Pieter Goos

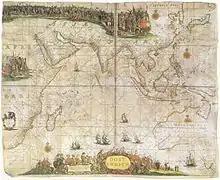
Pieter Goos' map of the East Indies (1660)

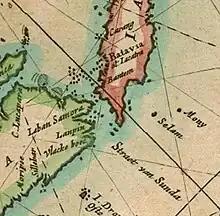
Detail of his East Indies map showing Christmas Island

Pieter Goos (1616–1675) was a Dutch cartographer, copperplate engraver, publisher and bookseller. He was the son of Abraham Goos (1590–1643), also a cartographer and map seller. From 1666, Pieter Goos published a number of well produced atlases. He was the first to map Christmas Island, which he labelled "Mony" in his map of the East Indies, published in his 1666 "Zee-Atlas" (Sea Atlas). His "Atlas ofte Water-Weereld" (Atlas or Water World) has been cited as one of the best maritime atlases of its time. Another of his fine works was the "Oost Indien" (East Indies) map published in 1680.